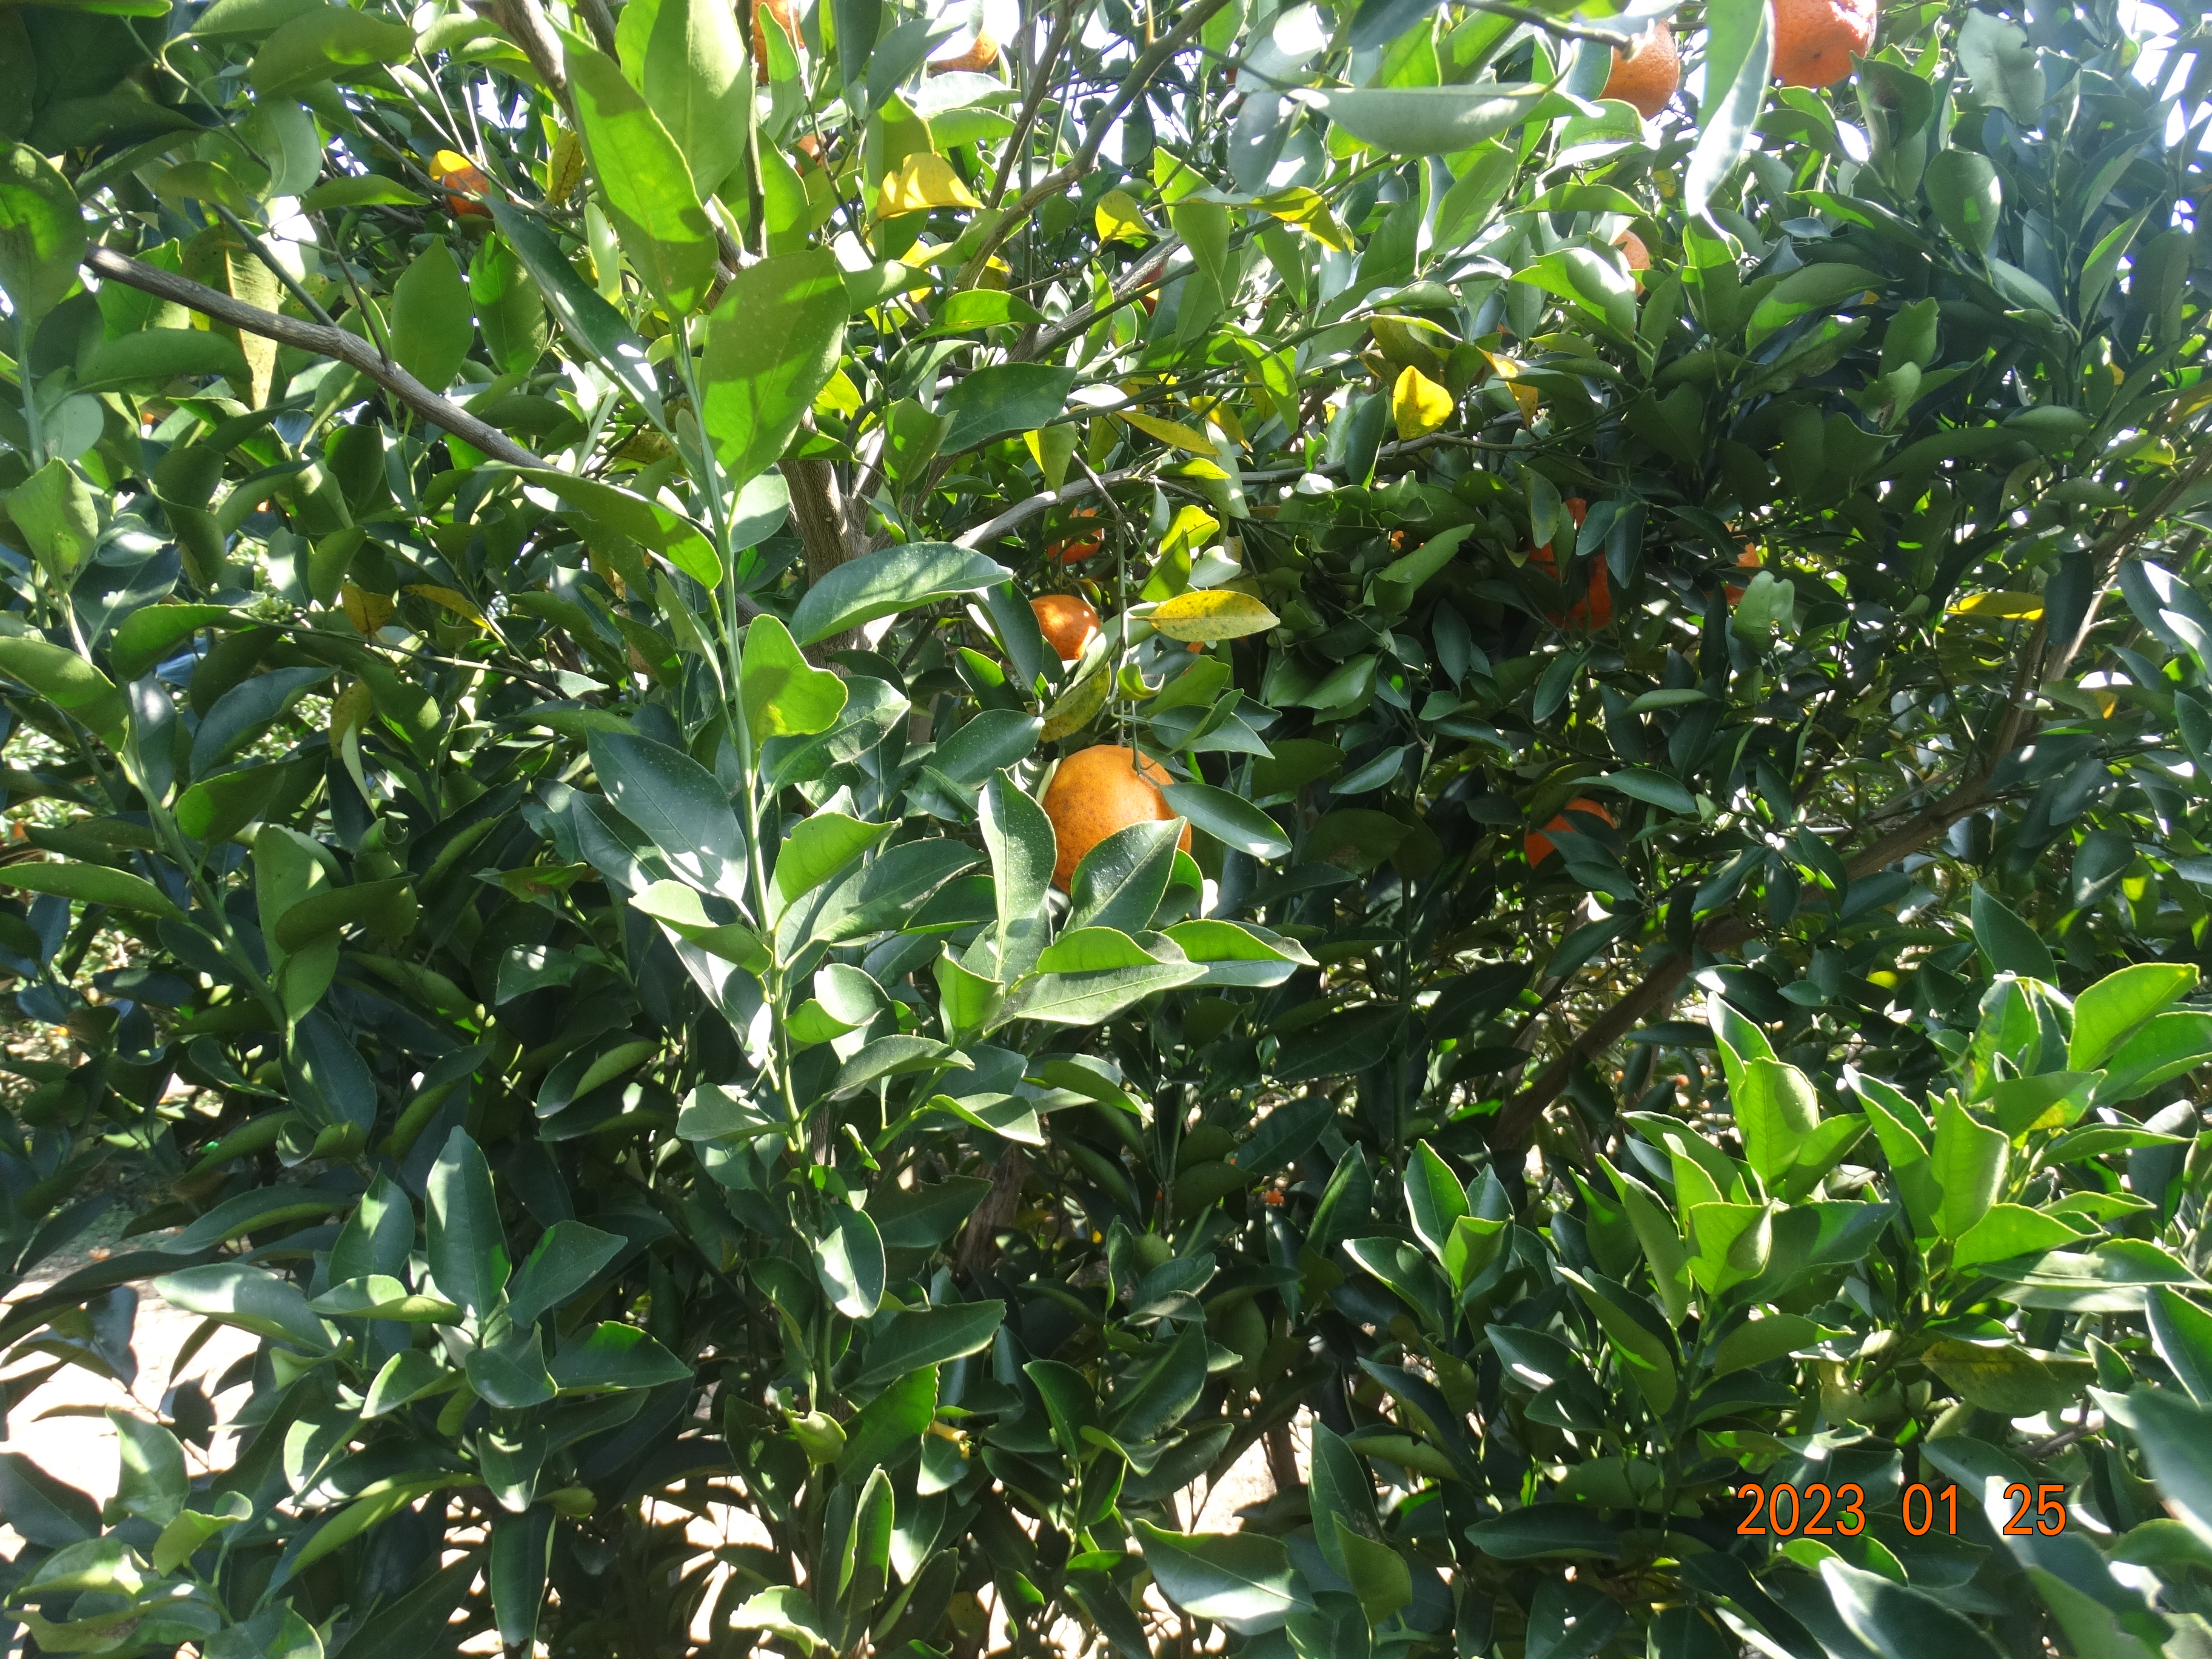
Citrus fruit variety: ponkan